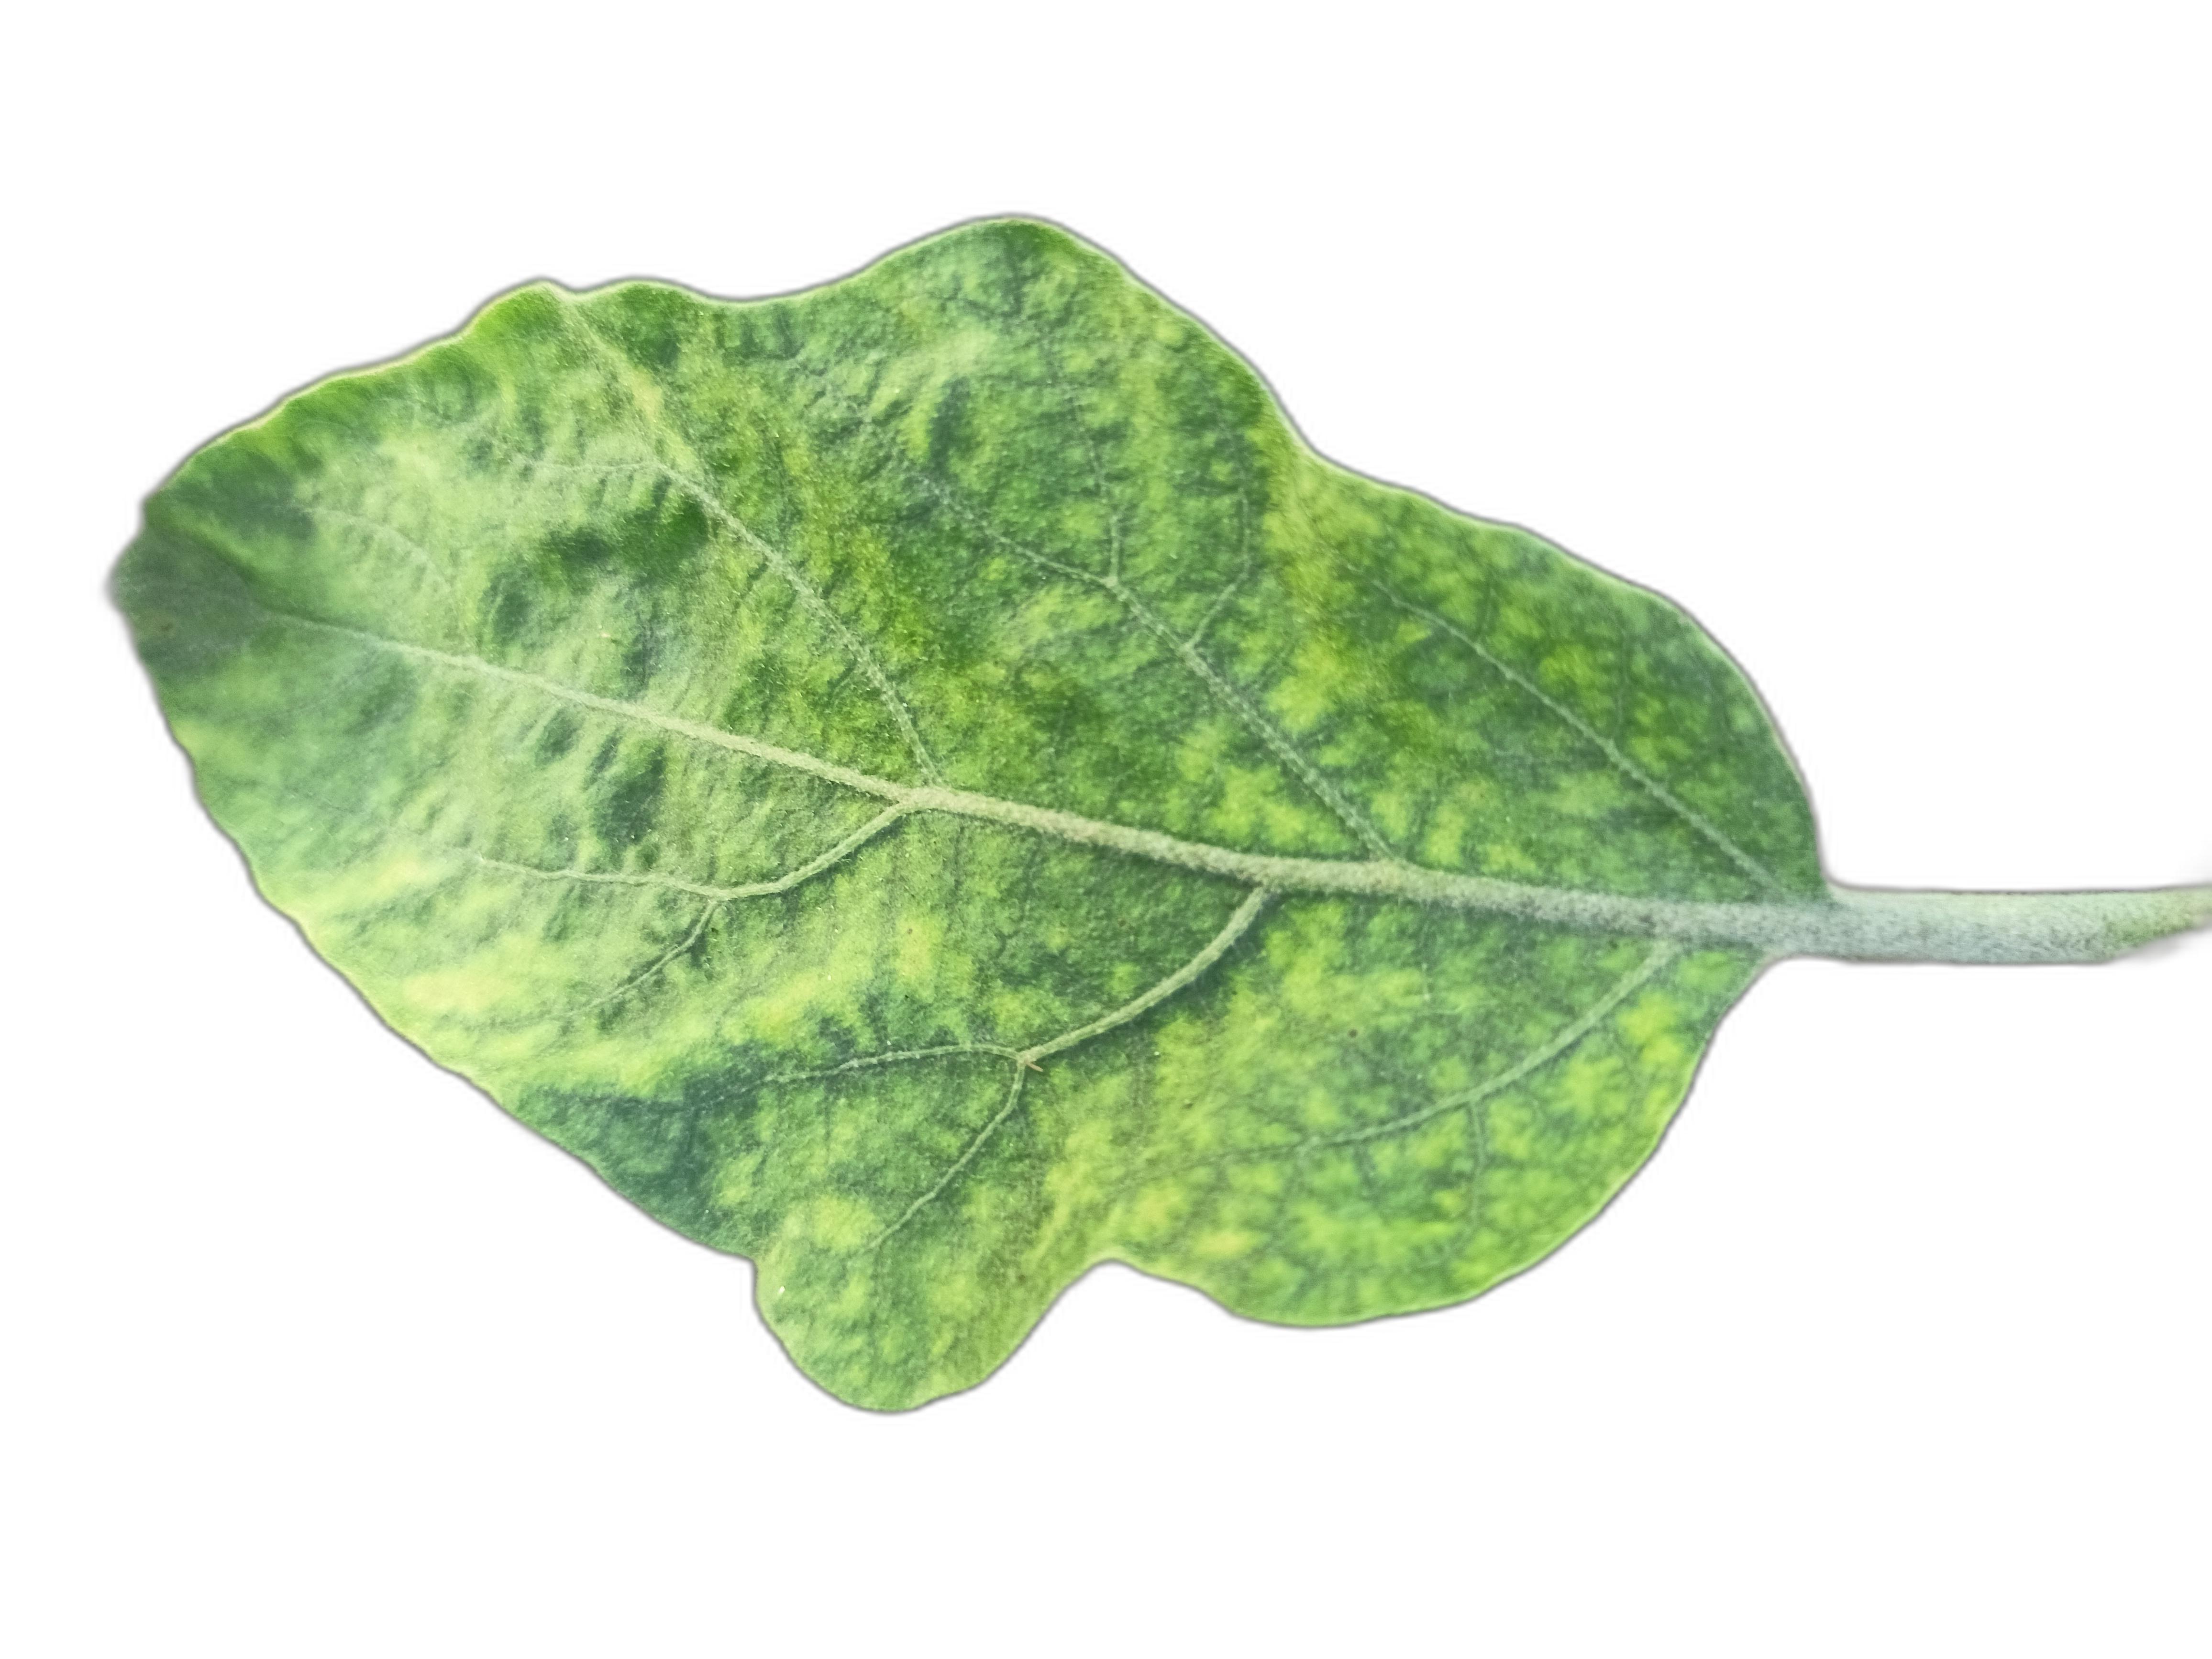
Label: Mosaic Virus Disease